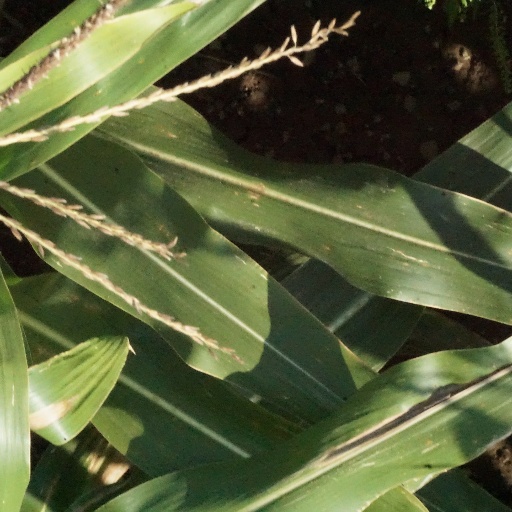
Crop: maize; corn